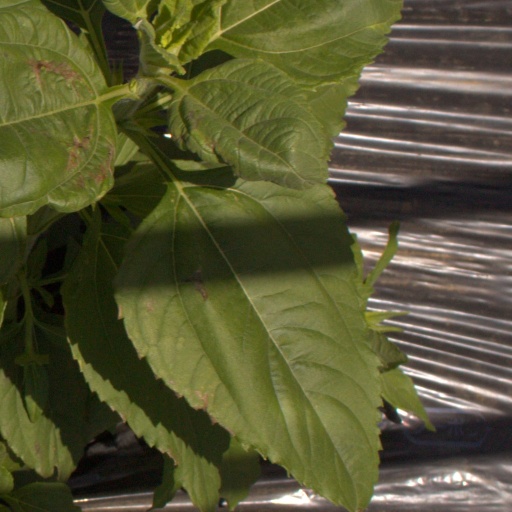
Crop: Jerusalem artichoke